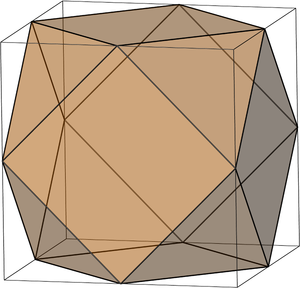
Un cuboctaèdre est un polyèdre à 14 faces régulières, dont huit sont des triangles équilatéraux et six sont des carrés. Il comporte :